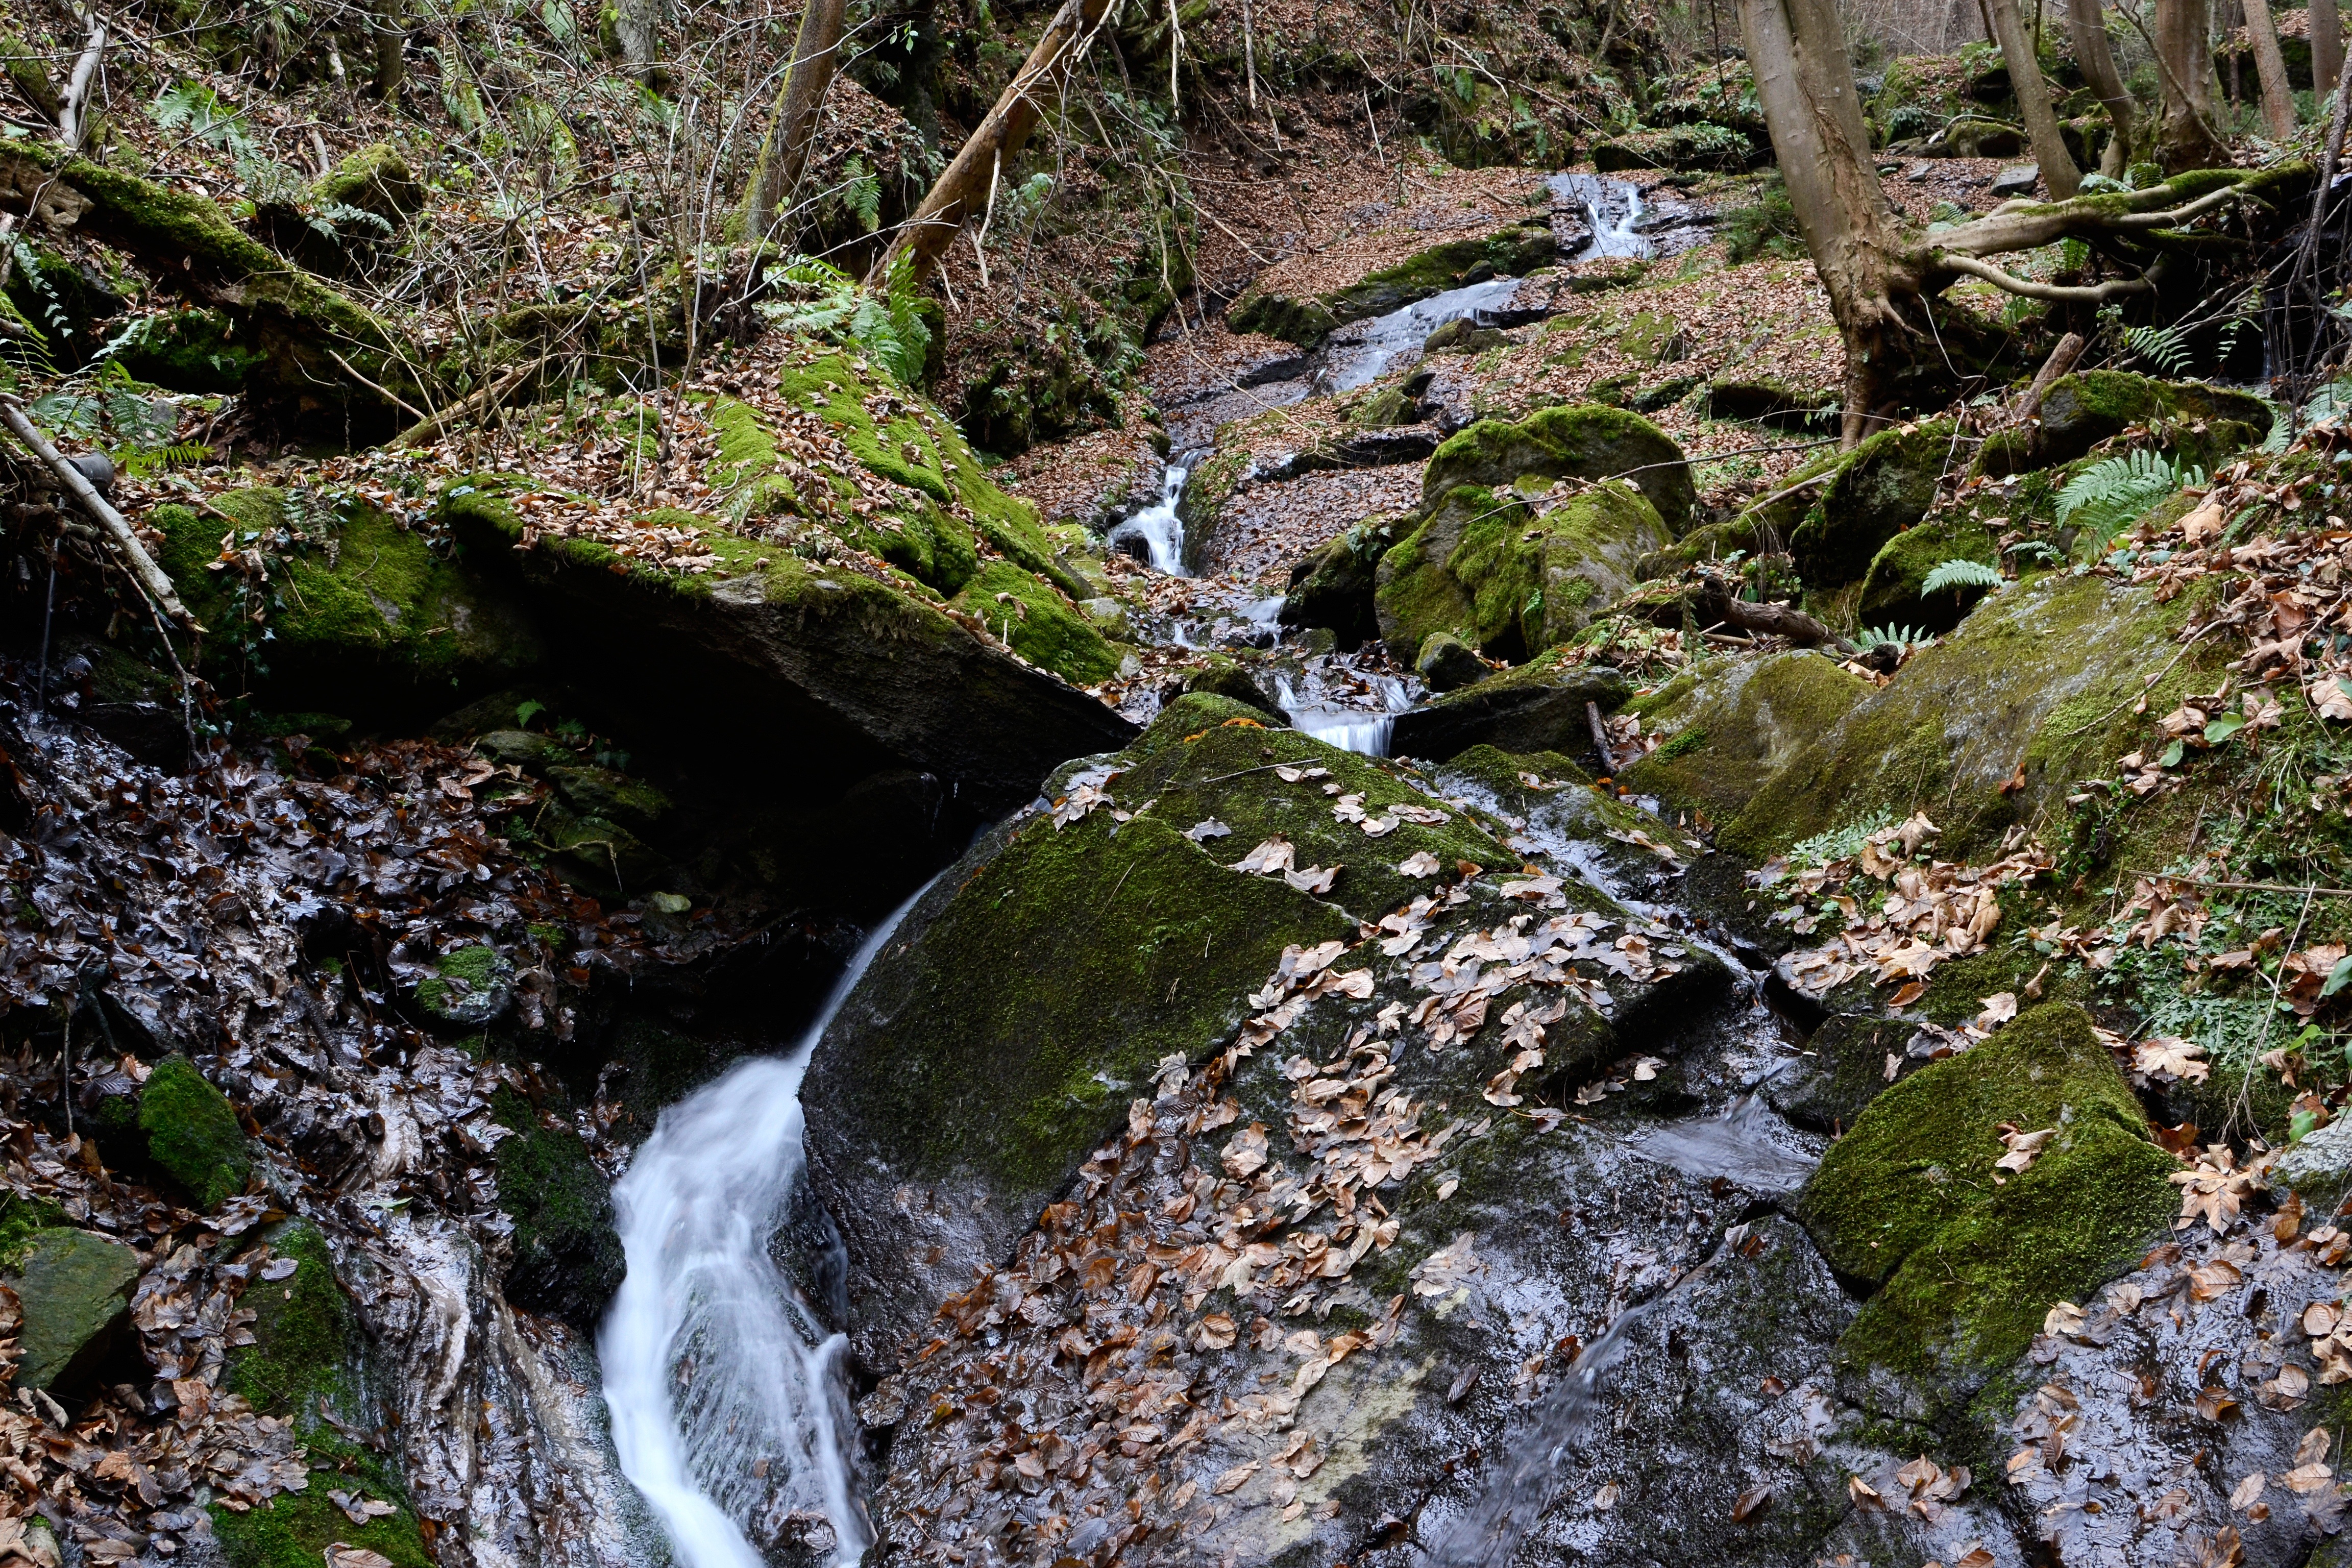
landscape, tree, water, nature, forest, rock, waterfall, creek, wilderness, leaf, flower, river, stream, autumn, rapid, body of water, vegetation, rainforest, ravine, woodland, bach, water feature, styria, watercourse, teigitsch